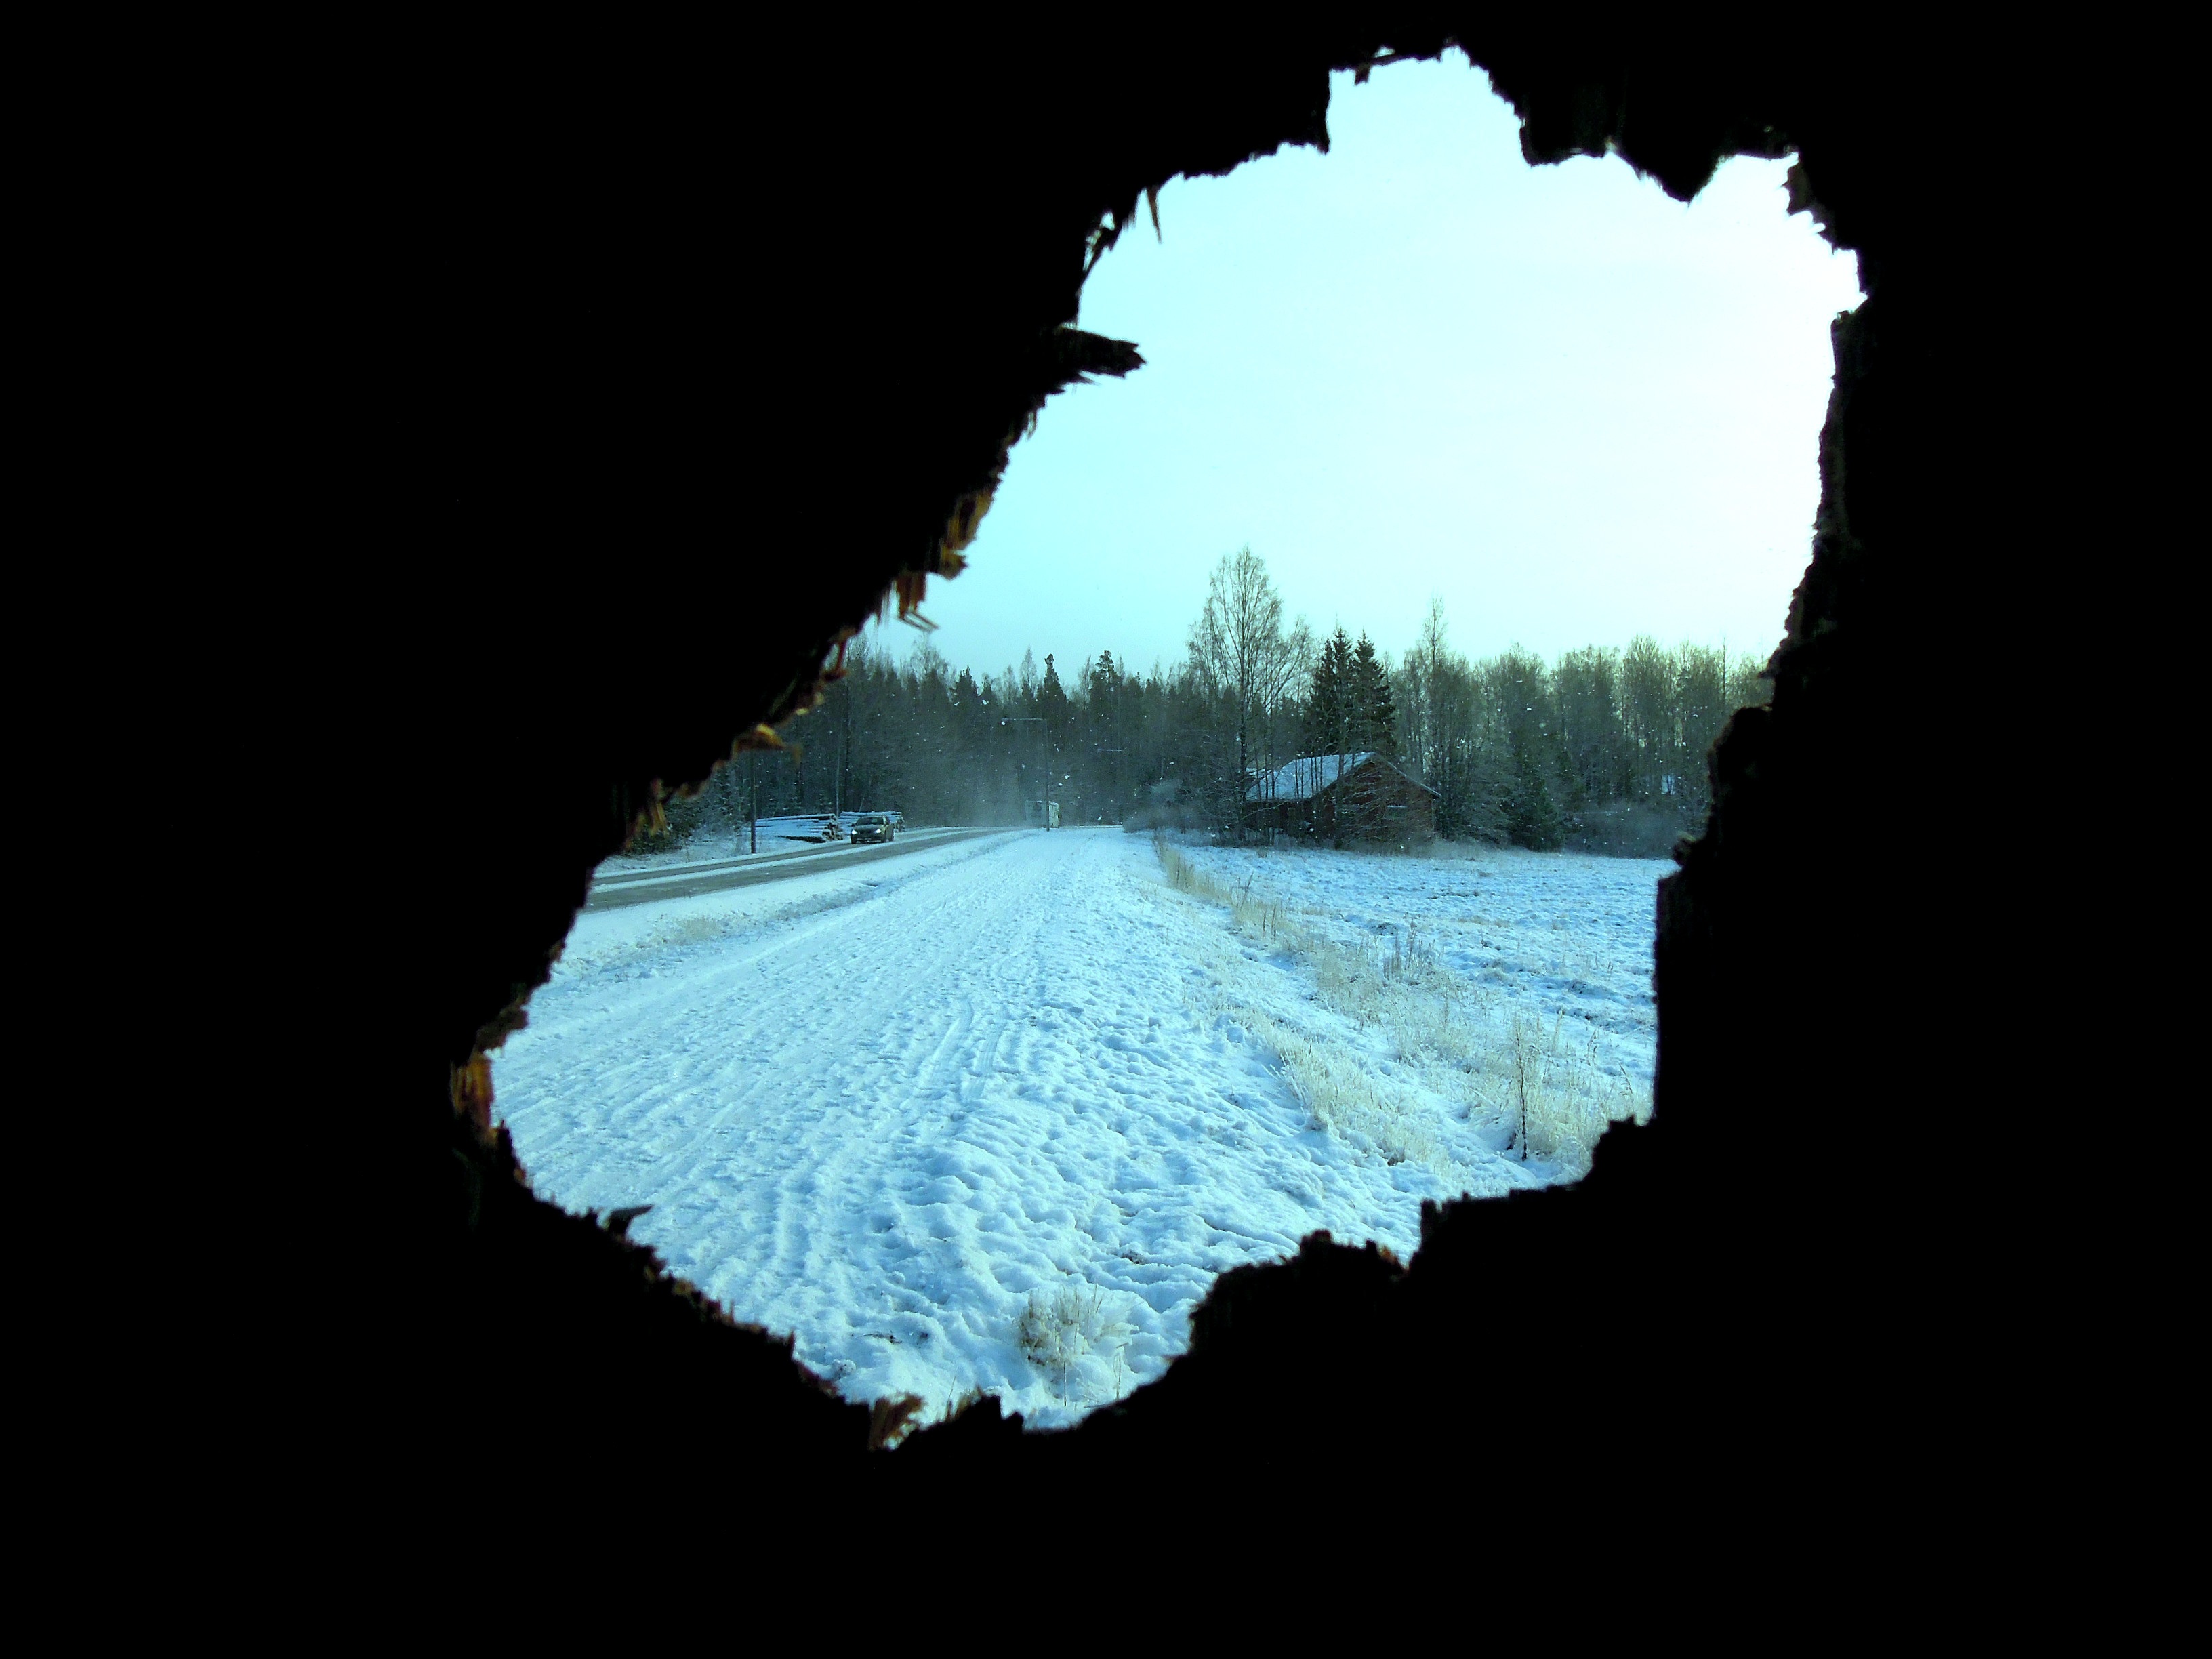
landscape, nature, horizon, snow, cold, winter, light, sky, white, car, field, sunlight, hole, frost, ice, reflection, snowy, finnish, atmospheric phenomenon